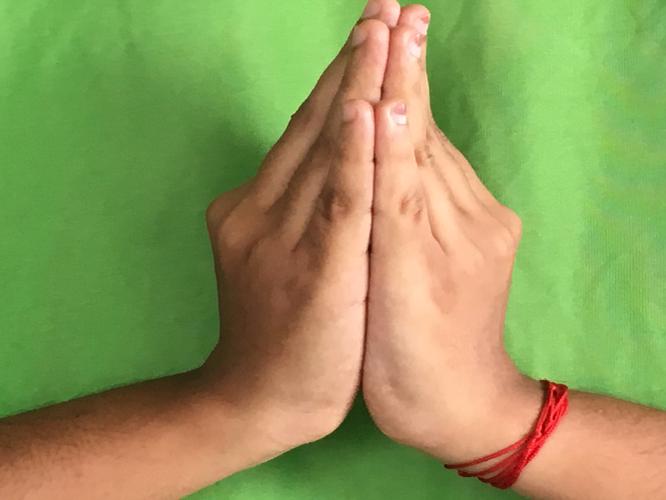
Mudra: Kapotham
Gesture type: double_hand